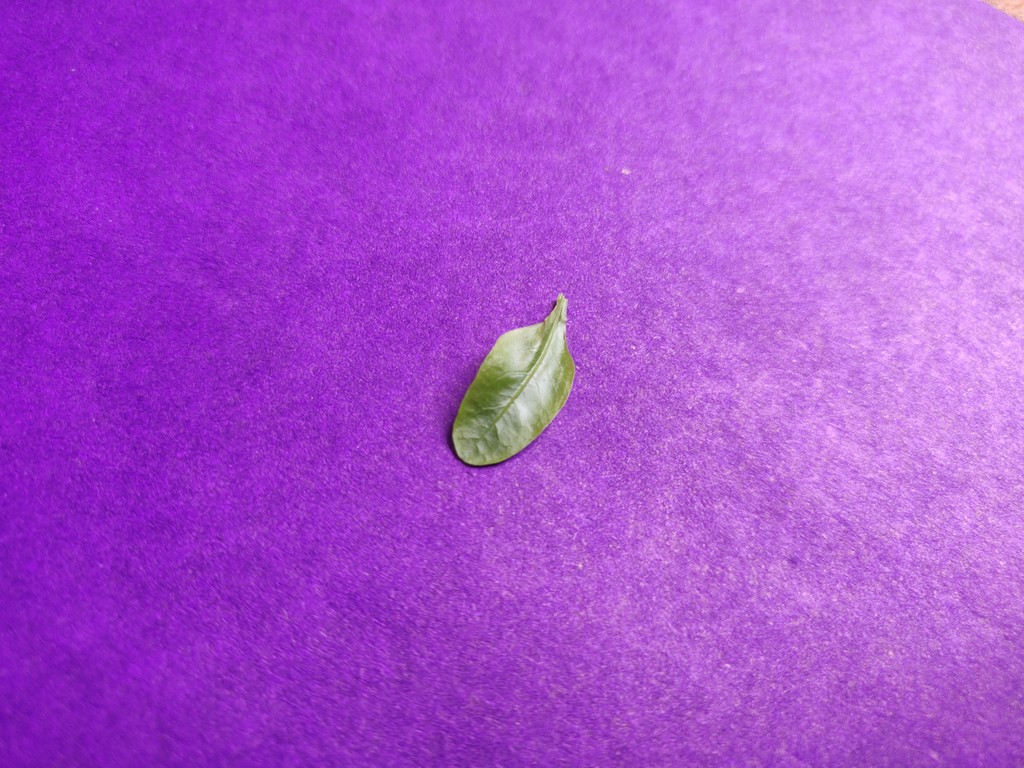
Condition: Healthy
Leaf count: single
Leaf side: front